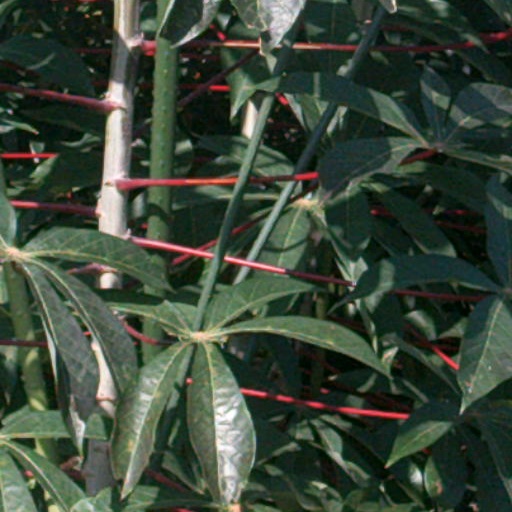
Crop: cassava